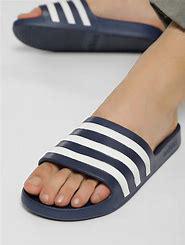
Brand: Adidas
Model: Adilette